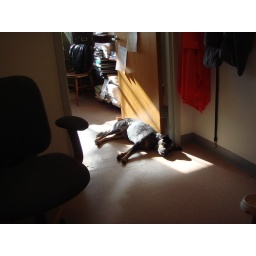
sleeping office dog in the sun